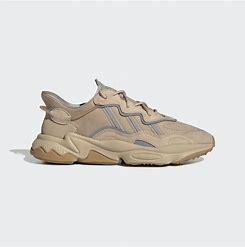
Brand: adidas
Model: Ozweego Athletic